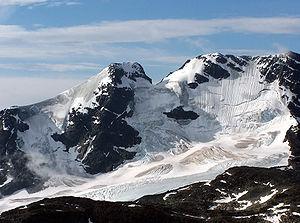
Jervvasstind est un sommet situé dans le massif d'Hurrungane, dans le Jotunheimen, en Norvège. C'est le neuvième plus haut sommet du pays et de Scandinavie, culminant à 2 351 m d'altitude. Il est situé à proximité immédiate du Store Styggedalstind.